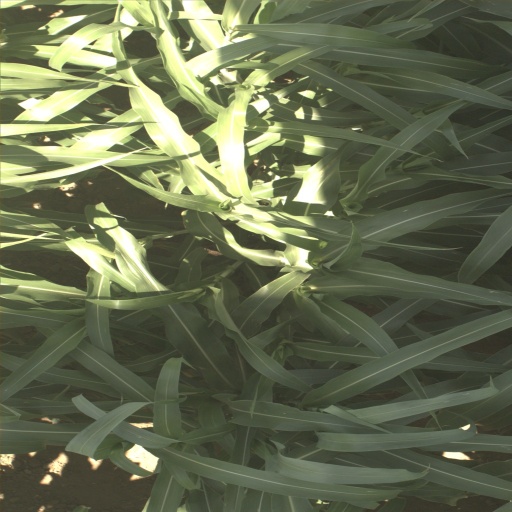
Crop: sorghum